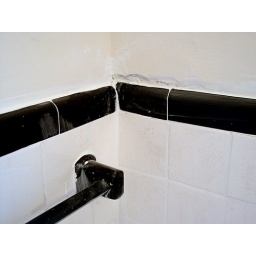
Damaged wall and missing grout over bathtub